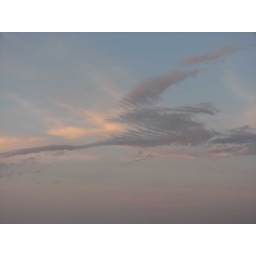
Ever since an aunt took a photo of a Phoenix birdlike cloud in Phoenix I have looked out for a cloud in a bird shape.